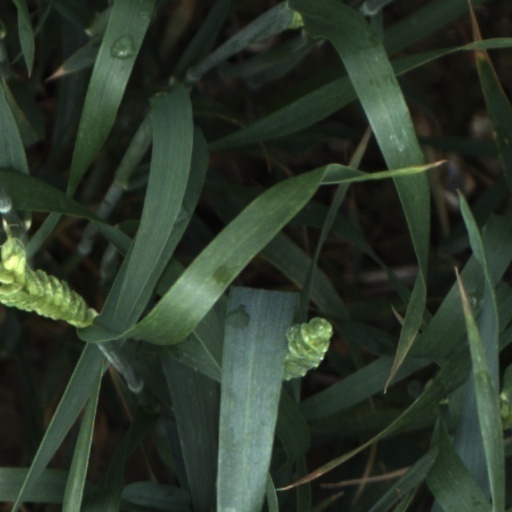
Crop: wheat